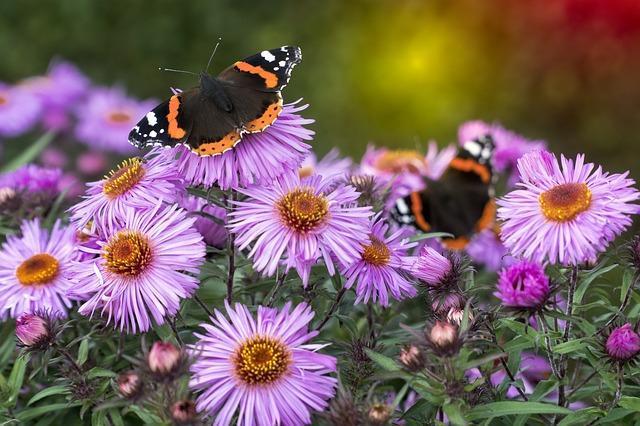
butterfly